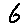
Label: 6